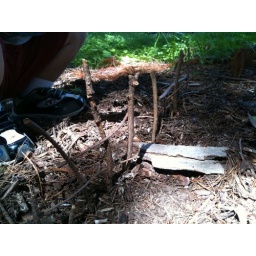
Mulch moat, bridge and fence by boys